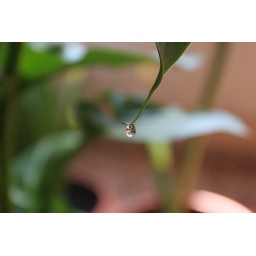
A drop of water hanging from the end of one of the plants in my apartment.